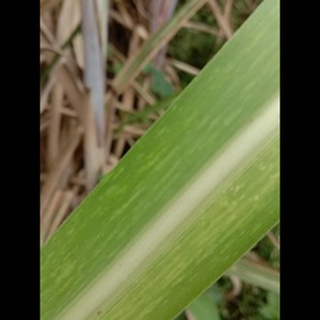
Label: sugarcane_mosaic